Wim Jansen

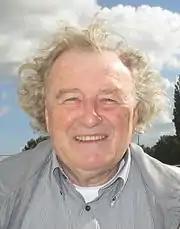
Jansen in 2013

Jansen was given a Latin name, as is the custom for Dutch Catholics, because his family lived with Catholics in the first year of his life. He and his family were not religious, and he would practice kicking a ball at a pole on Sundays while all his neighbours were at church. As a child, he lived on the same street ("Bloklandstraat") as Feyenoord teammate Coen Moulijn.